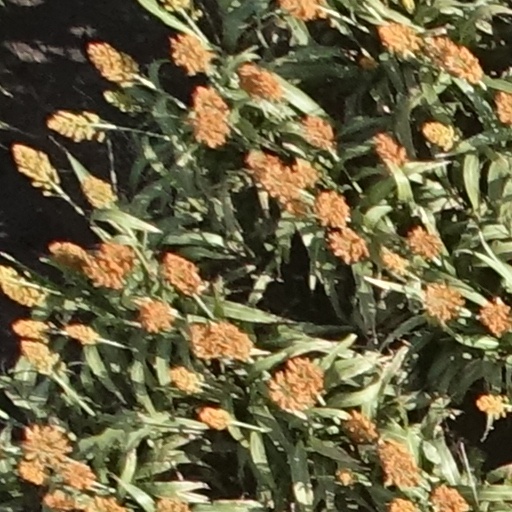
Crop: sorghum